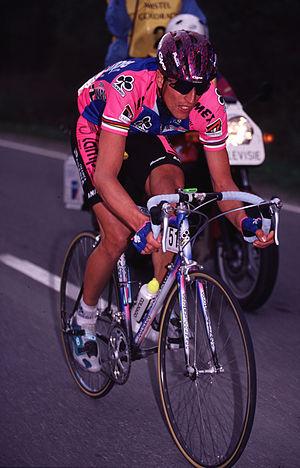
Le coureur italien Maurizio Fondriest en 1995 sur l'Amstel Gold Race
Maurizio Fondriest est un coureur cycliste italien des années 1980-1990.